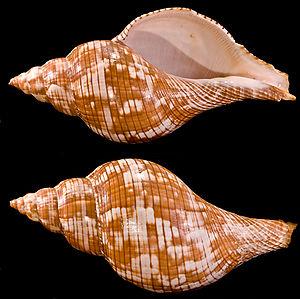
Fasciolaria tulipa - Profils du même spécimen - Fasciolariidae - Taille 15cm
L'espèce Fasciolaria tulipa est un mollusque marin appartenant à la famille des Fasciolariidae, les escargots de mer prédateurs, subtropicaux et tropicaux de l'océan Atlantique Ouest.
Fasciolarias est un genre de mollusques gastéropodes de la famille des Fasciolariidae.